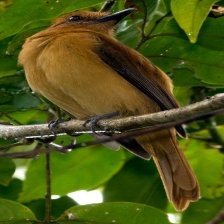
Species: CINNAMON ATTILA
Scientific name: ATTILA CINNAMOMEUS